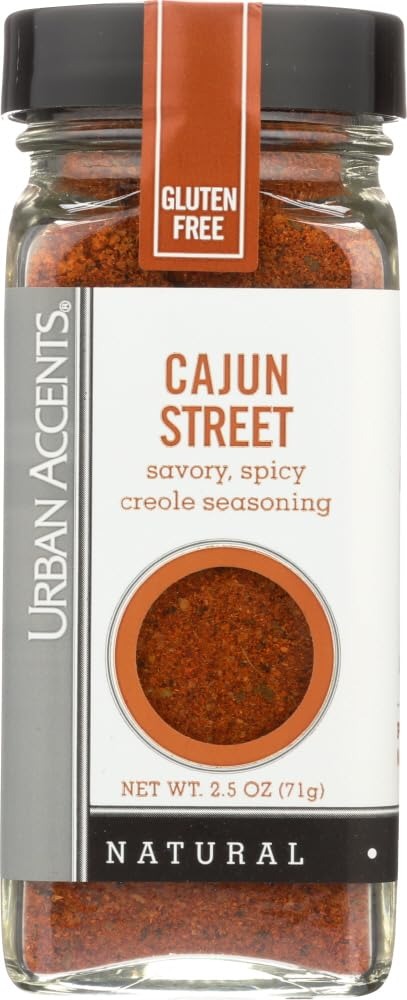
Item Name: Urban Accents, Spice Blend Cajun Street, 2.5 Ounce
Bullet Point 1: Spice It Up: Cajun seasoning blend. A savory, spicy sprinkle for roasting potatoes or as a rub for grilling.
Bullet Point 2: Verstaile: Mix into mayonnaise for a sandwich spread.
Bullet Point 3: Made in the USA: Small batch crafted in Chicago
Bullet Point 4: Your Culinary Wingman: Urban Accents focuses on quality, natural, creative flavors. Order your own or buy one as a gift. Just click 'add to your cart!'
Product Description: Urban accents cajun street is a savory, spicy creole seasoning perfect for cajun dishes and blackening meats and fish. Free of calories, fat, carbohydrates, gluten and GMOs, cajun street seasoning features a blend of sea salt, paprika, celery seed, garlic, pepper, coriander, cumin, onion and other natural, premium spices. Urban accents seasonings are small batch crafted. Comes in one 2.5 ounce jar.
Value: 2.5
Unit: Ounce

Price: 6.49